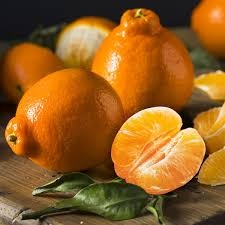
Label: mandarine